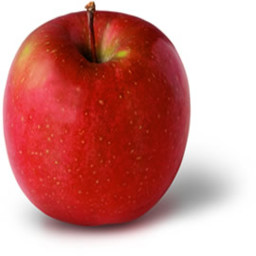
Label: Apple